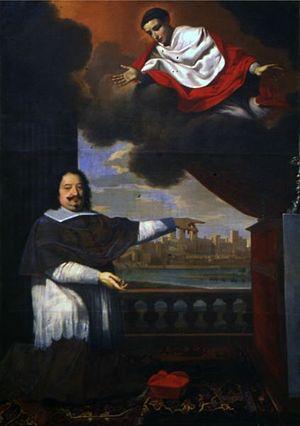
Le Vice-légat Frédéric Sforza place la ville d'Avignon sous la protection de saint Pierre de Luxembourg. Collection de la ville d'Avignon, entrée au musée en 1839.
Federico Sforza est un cardinal italien du XVIIᵉ siècle. Il est un petit-neveu des cardinaux Guido Ascanio Sforza di Santa Fiora et Alessandro Sforza et le cousin du cardinal Alessandro Orsini. Un autre parent est le cardinal Francesco Sforza. Federico Sforza est prince de Valmontone.
Le conclave papal de 1655 est convoqué à la mort du pape Innocent X, le 7 janvier 1655 afin de lui désigner un successeur. Il aboutit à l'élection du cardinal Fabio Chigi sous le nom d'Alexandre VII en tant que 237ᵉ pape de l'Église catholique romaine.